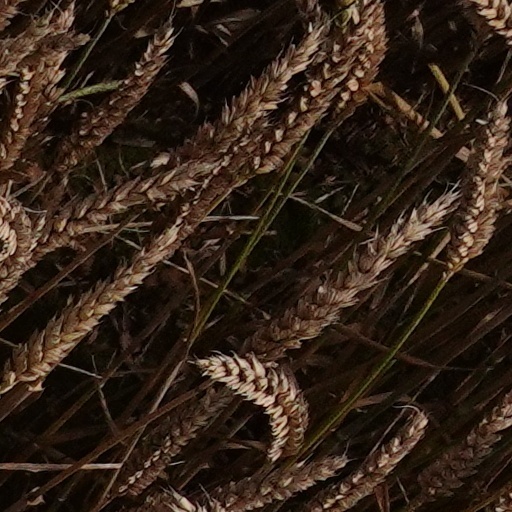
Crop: wheat